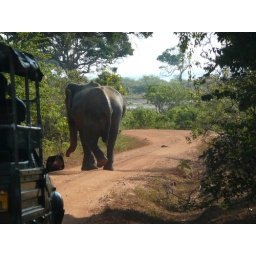
A male elephant crossing in front of our safari jeep at Yala National Park, Sri Lanka